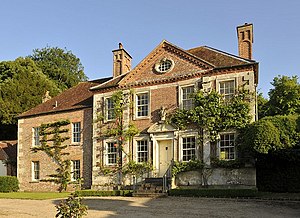
Reddish House
Reddish House
Reddish House, også kendt som Reddish Manor er en herregård fra begyndelsen af 1700-tallet, som ligge i landsbyen Broad Chalke i Wiltshire, England. Den blev muligvis opført i sin nuværende form til Jeremiah Cray, en klædehandler, og det er i dage en listed building af anden grad.